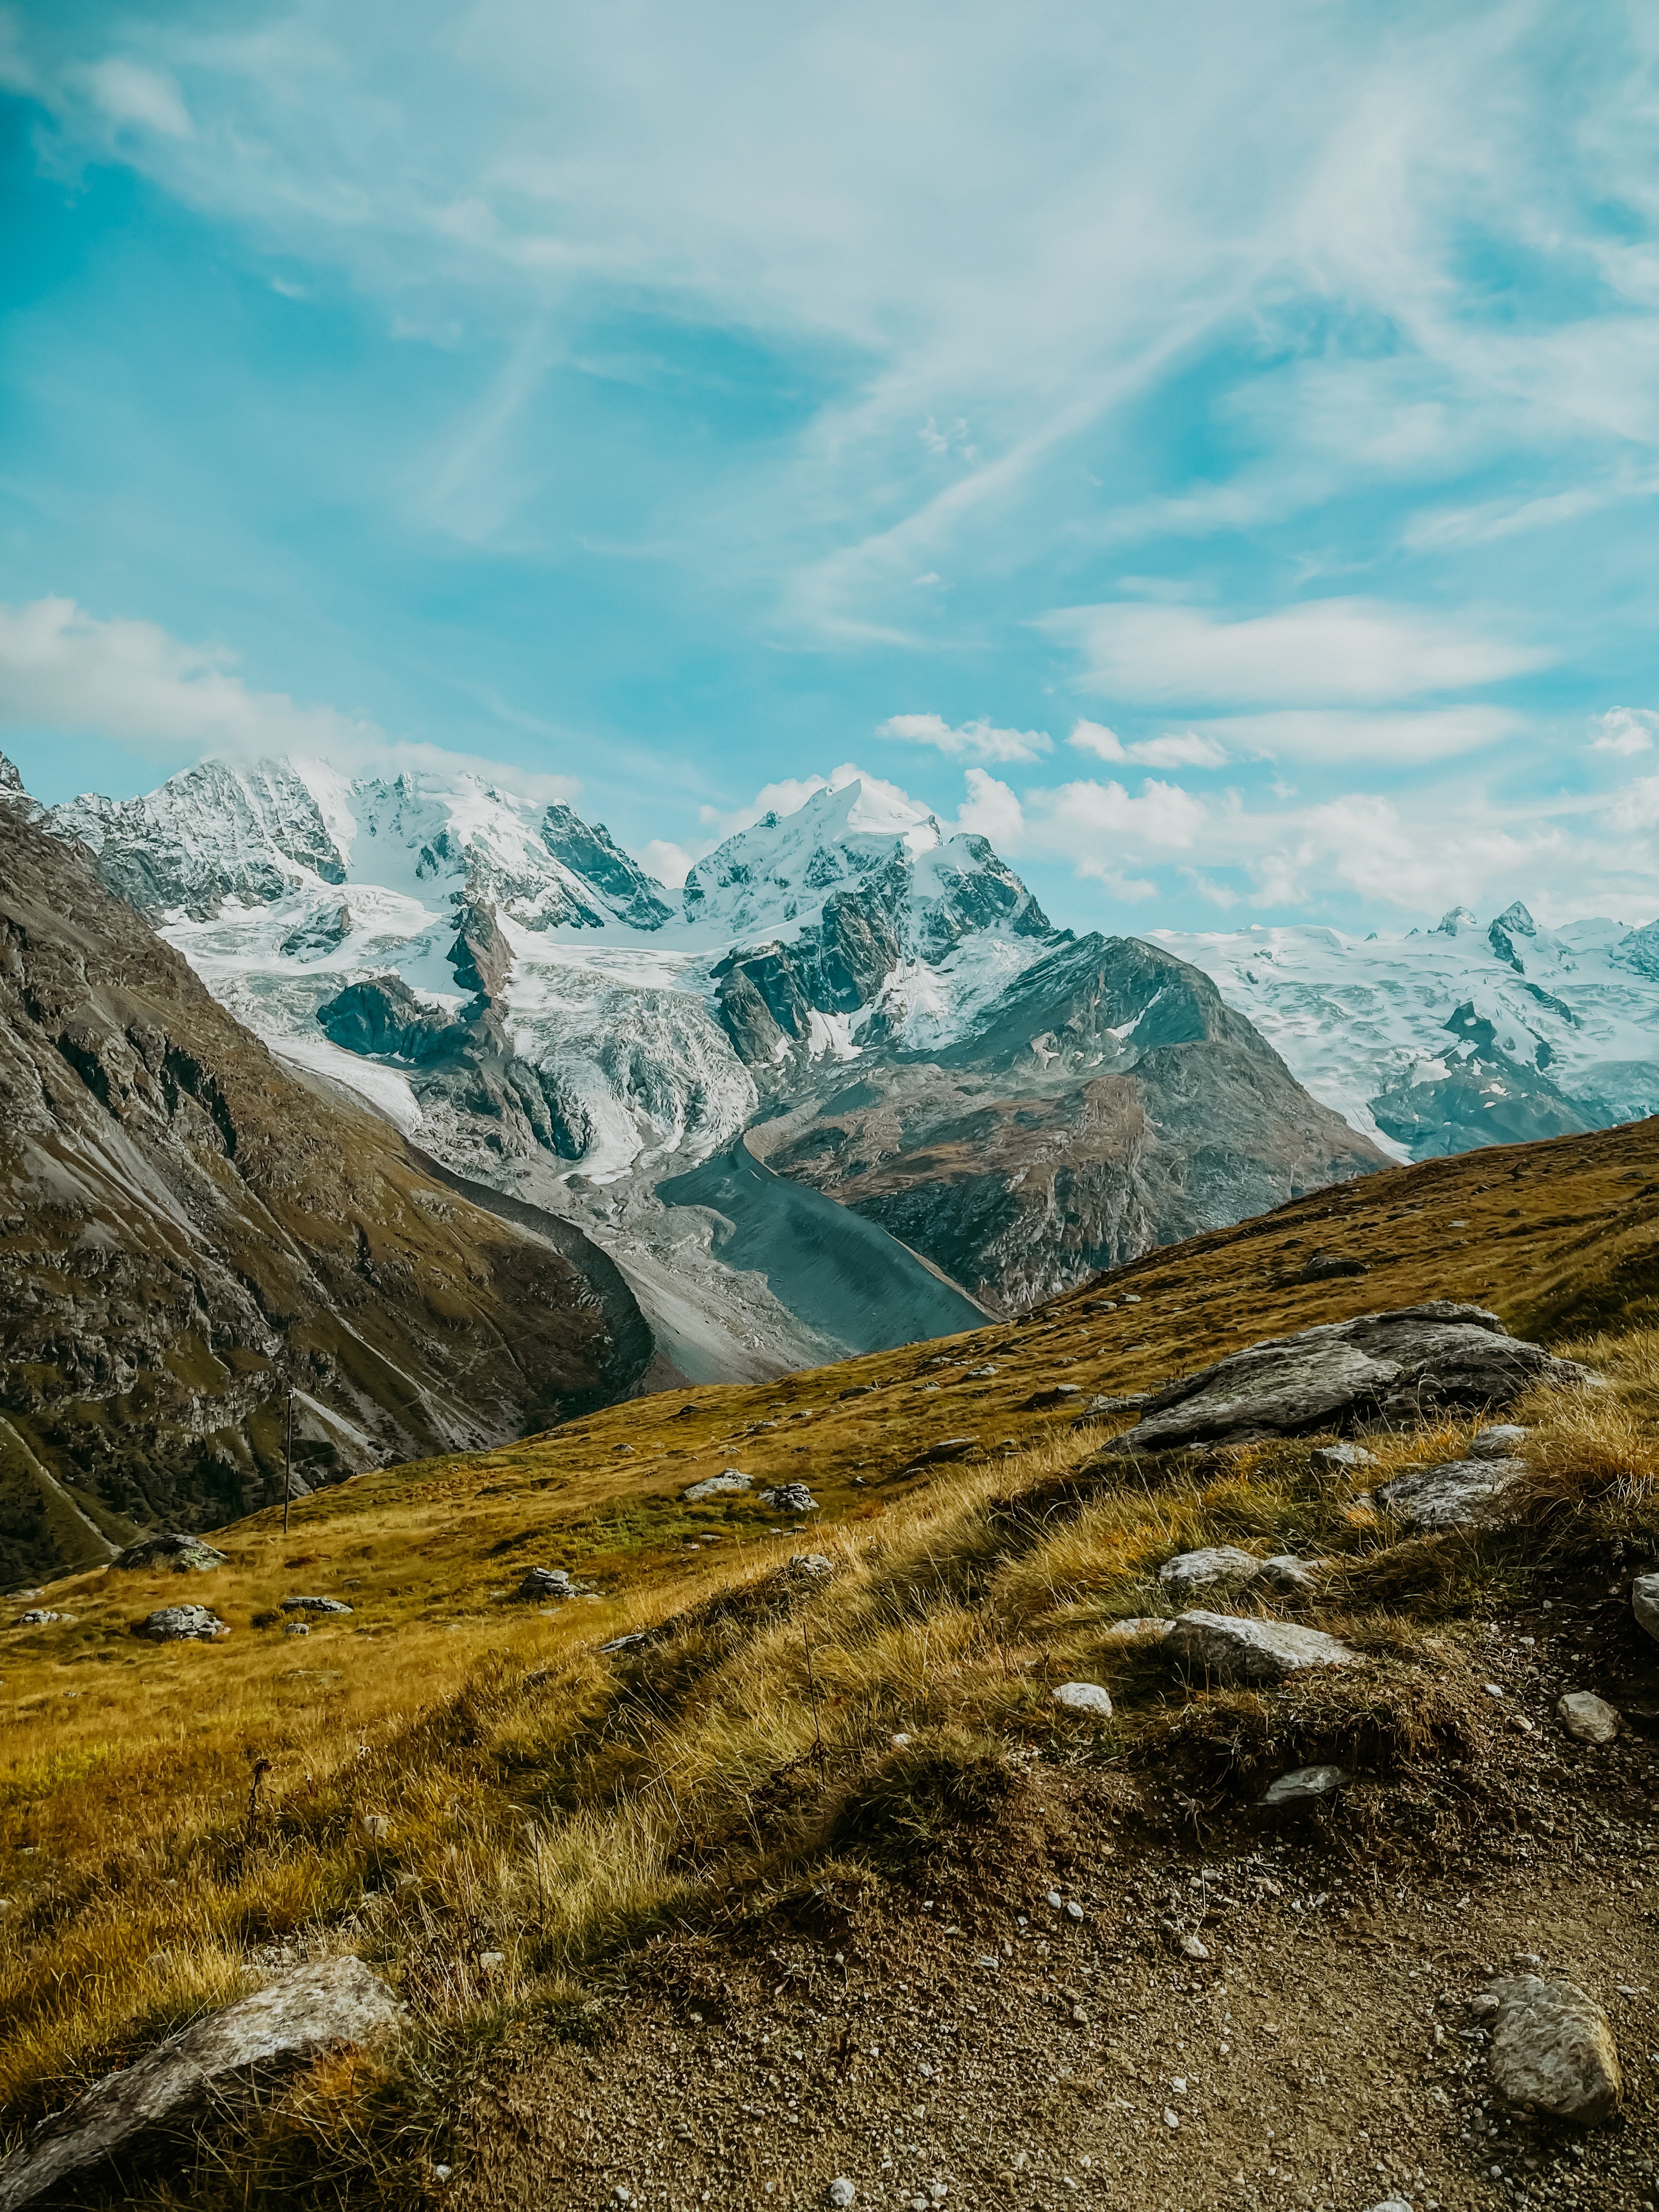
natural, cloud, sky, mountain, natural landscape, plant, slope, grass, grassland, glacial landform, landscape, wood, tree, snow, valley, mountain range, massif, hill, plateau, road, winter, hill station, cumulus, ar te, summit, road surface, forest, pasture, ridge, rock, moraine, lake district, glacier, tundra, reservoir